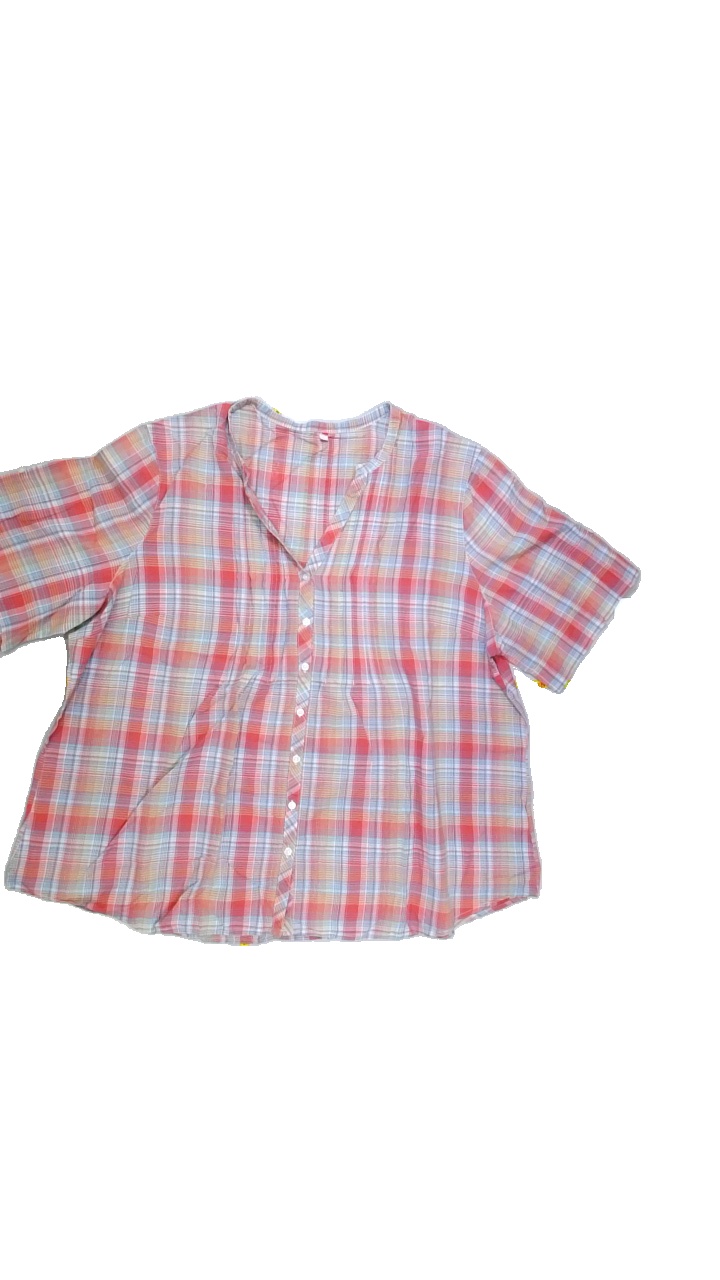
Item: Shirt (Ladies)
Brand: Not Applicable
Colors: Multicolor, Yellow, Orange, Red, Pink, Blue, Green, White
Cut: Regular, V-collar
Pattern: Checkered print
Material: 100%cotton
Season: All
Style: No trend
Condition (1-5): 4
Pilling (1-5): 4
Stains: No
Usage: Export
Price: <50